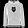
Label: Pullover